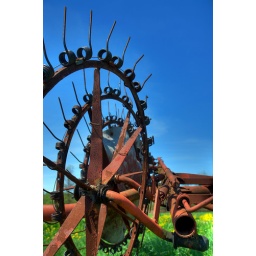
Part of what seems to be a thresher sitting in a field with a for sale sign nearby.